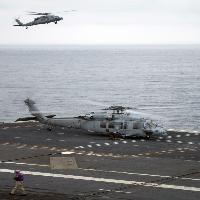
Weather: cloudy or overcast